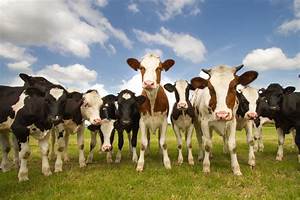
Label: cow